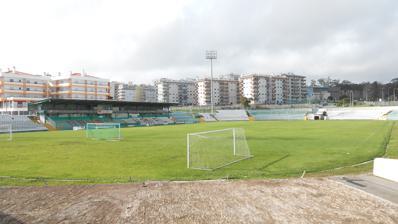
Building: Estádio Municipal José Bento Pessoa
Country: Portugal
Year built: 1953
Stadium in Figueira da Foz, Portugal Estádio Municipal José Bento Pessoa Full name Estádio José Bento Pessoa Location Figueira da Foz , Portugal Owner City of Figueira da Foz Capacity 9,000 Field size 105 x 68 m Surface Grass Construction Built 1953 Opened 1953 Tenants Naval 1º de Maio Estadio Municipal Jose Bento Pessoa is a multi-use stadium in Figueira da Foz , Portugal .  It is currently used mostly for football matches and is home of the Naval 1º de Maio . The stadium is able to hold 10,000 people. The stadium was named for Portuguese cyclist José Bento Pessoa . References